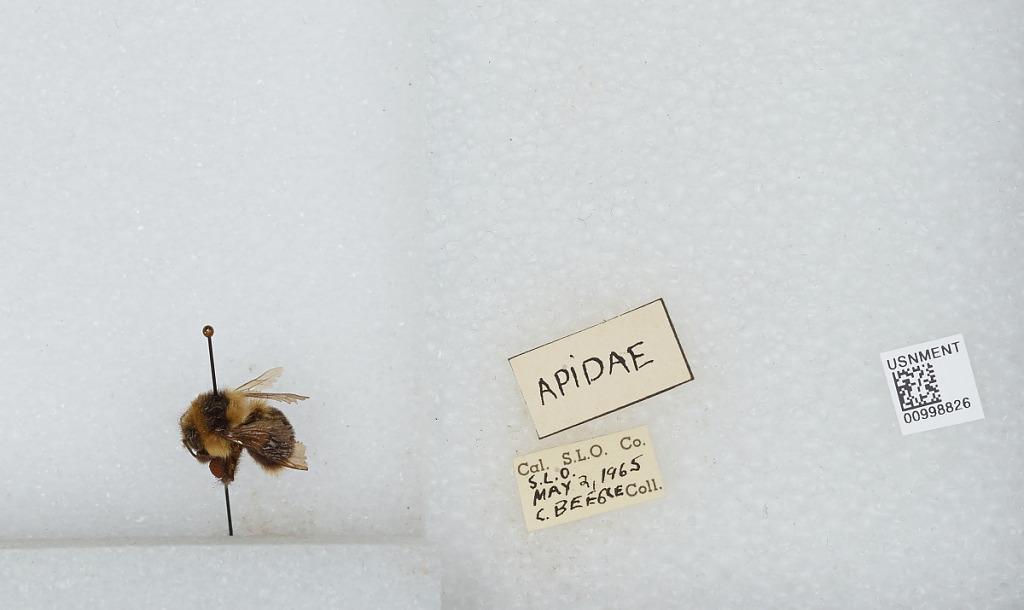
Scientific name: Bombus sp.
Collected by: C. Beegle
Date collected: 1965-5-2
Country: United States
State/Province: California
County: San Luis Obispo
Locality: San Luis Obispo
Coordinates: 35.2742, -120.663